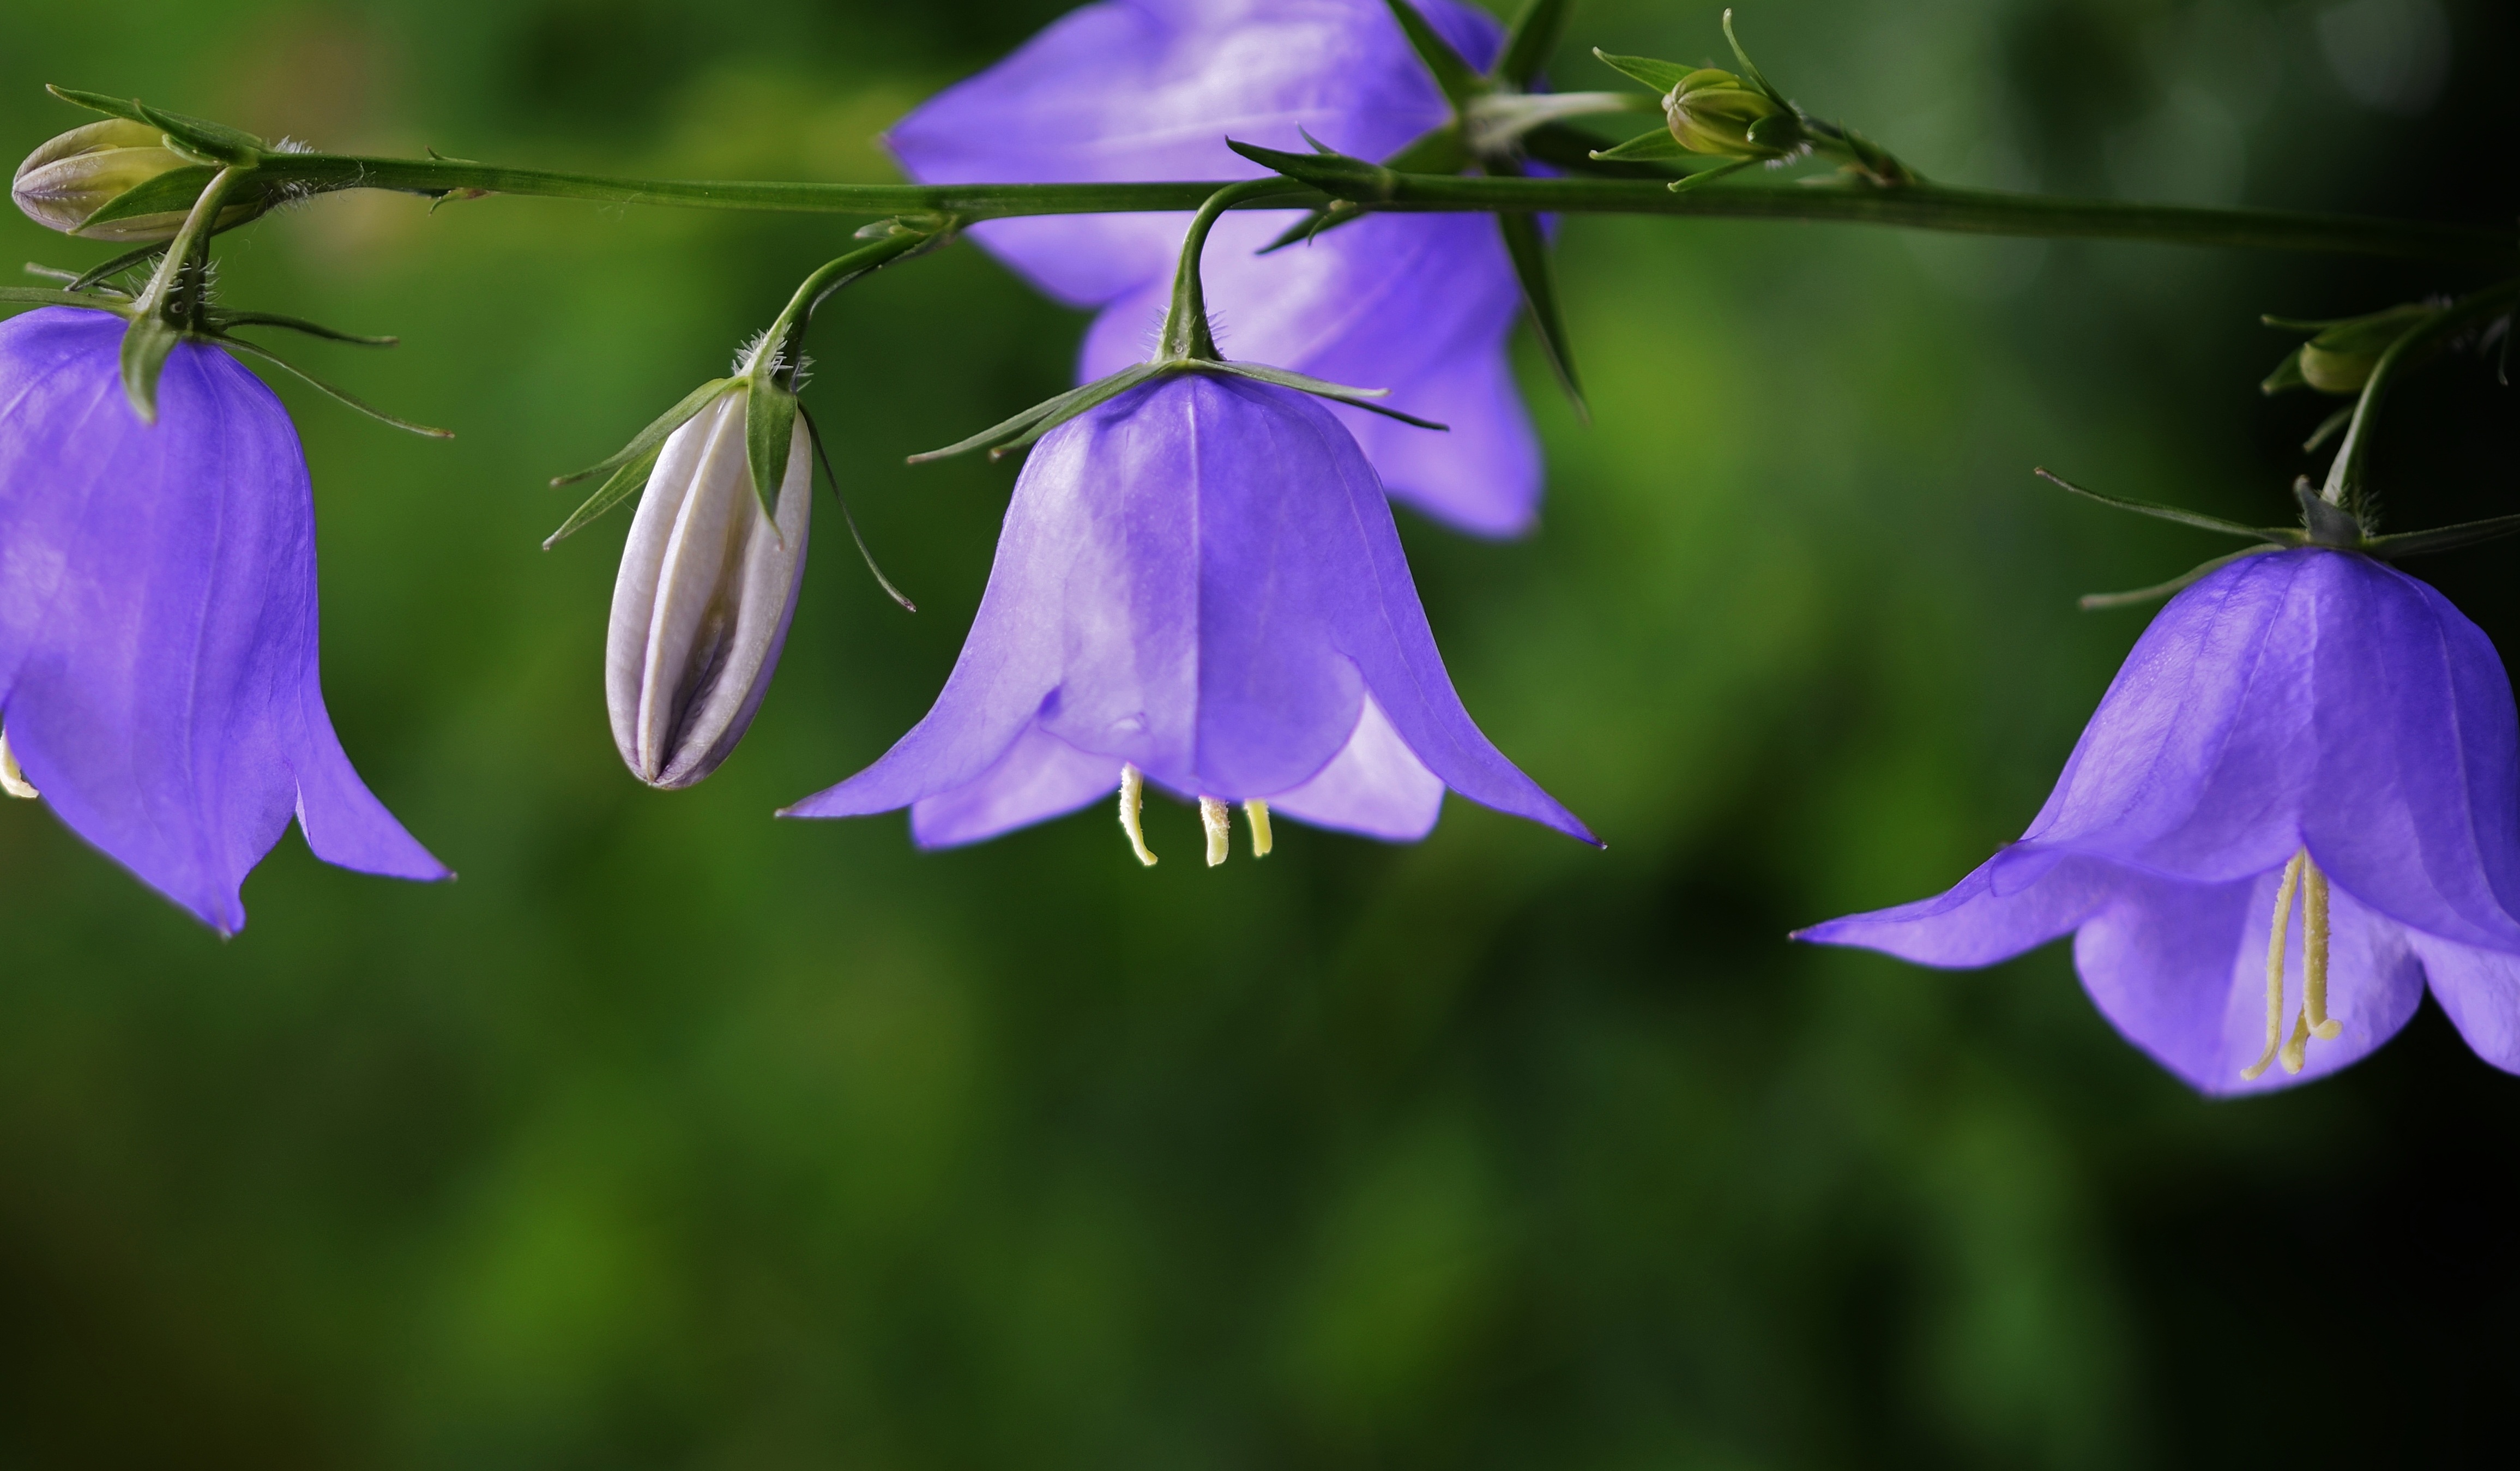
nature, blossom, plant, leaf, flower, petal, bloom, summer, floral, green, macro, natural, botany, blue, garden, flora, wildflower, close up, bellflower, macro photography, flowering plant, bellflower family, harebell, plant stem, land plant